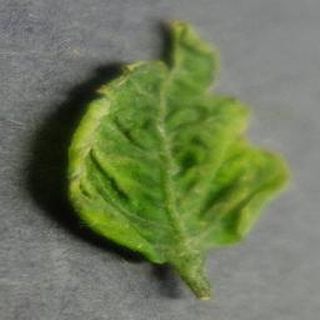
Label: tomato_yellow_leaf_curl_virus